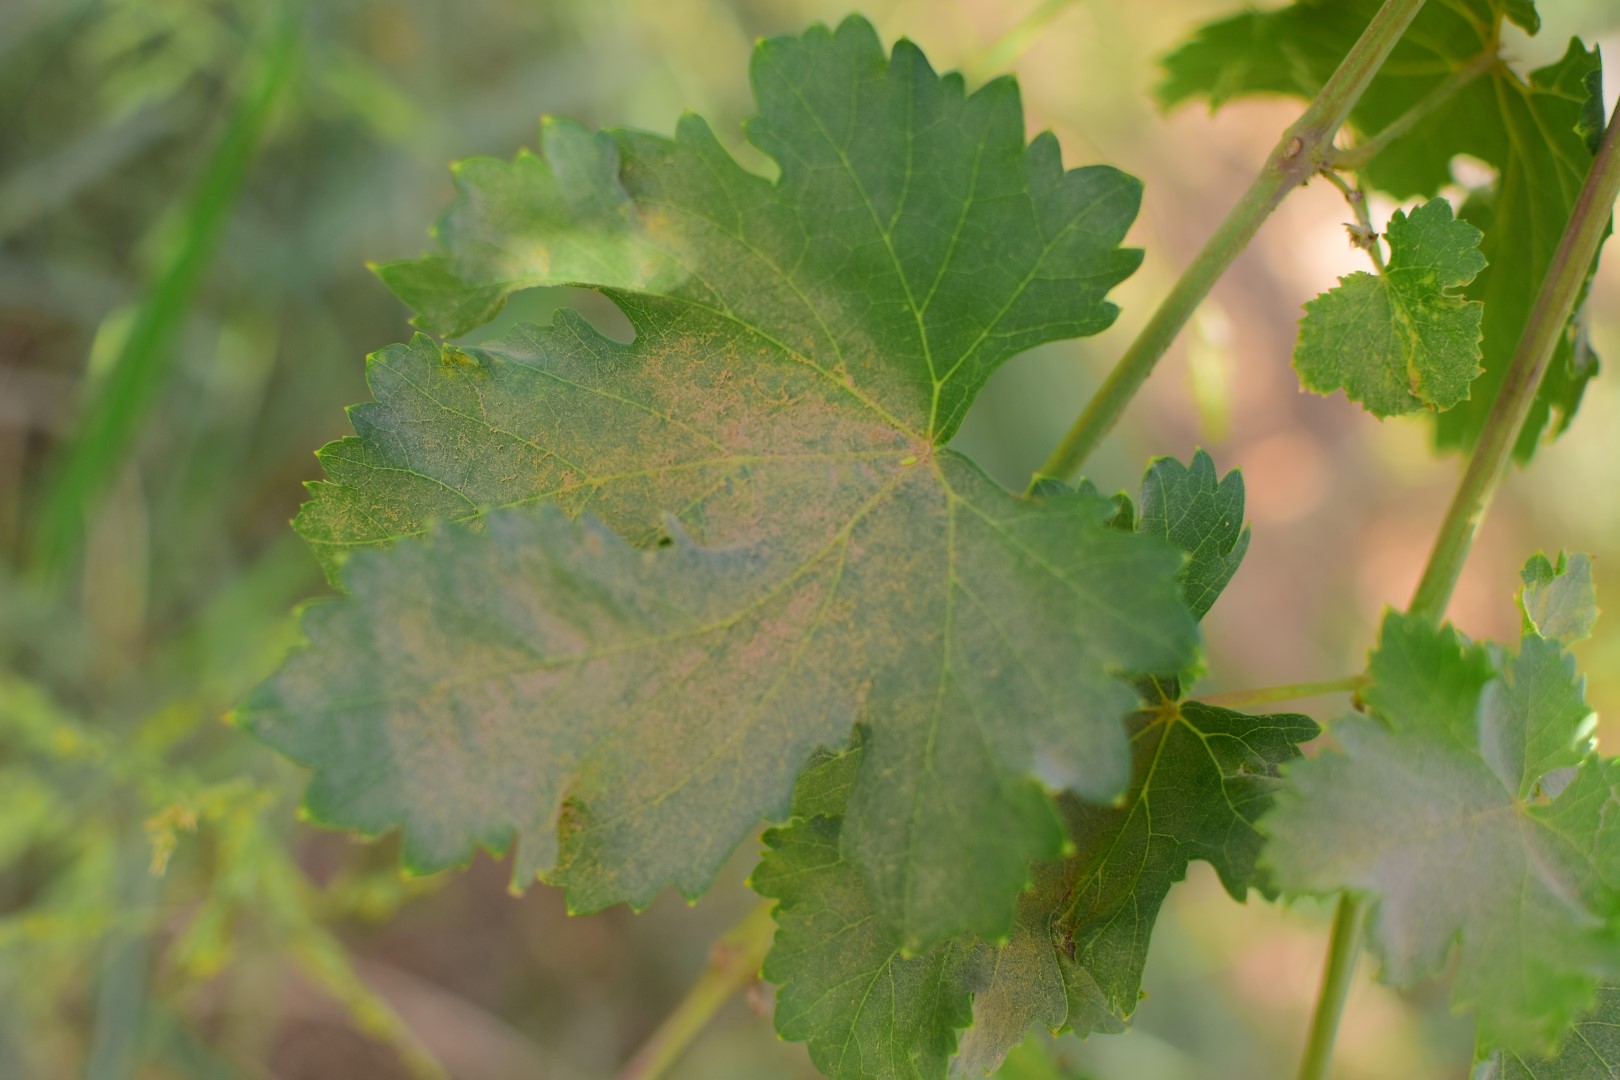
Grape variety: Deas Al-Annz